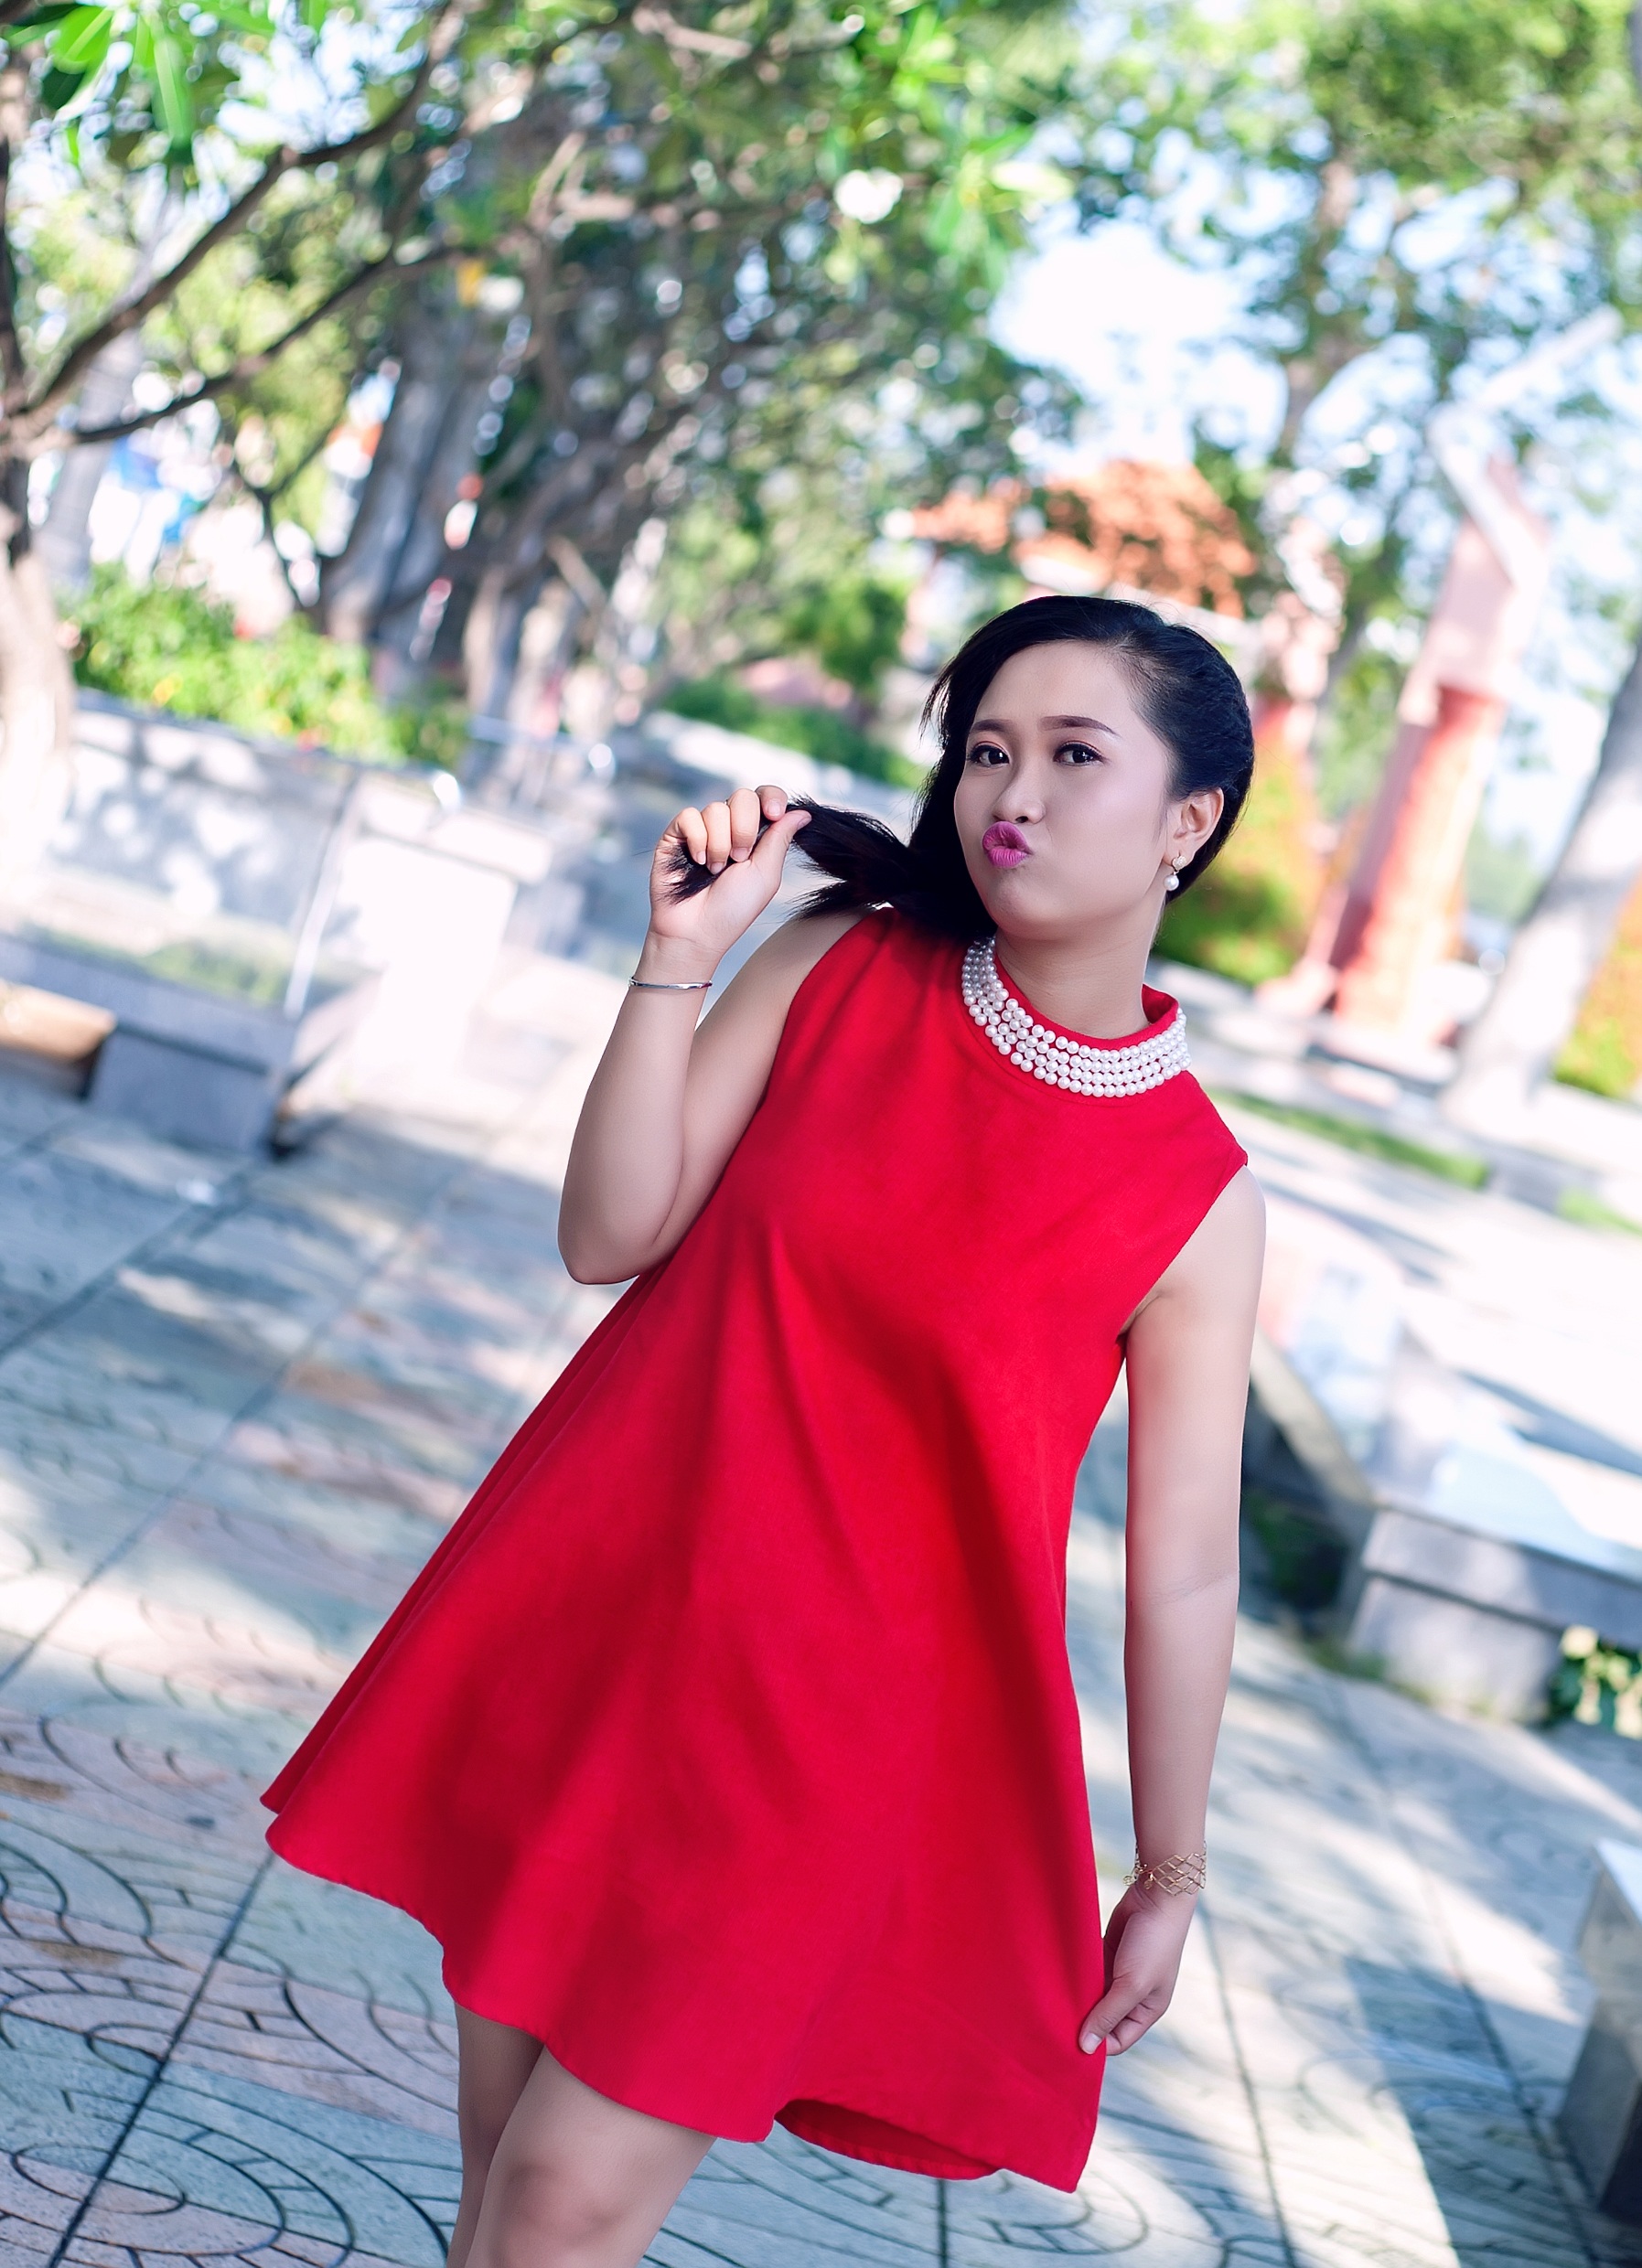
green, red, scenery, fashion, clothing, pink, outerwear, human body, background, dress, women, picture, collage, beauty, vietnam, natural beauty, abdomen, photo shoot, nice picture, vietnam tourism, sister vietnam